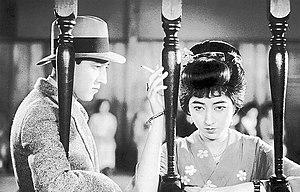
Michiko Oikawa est une actrice japonaise née le 20 octobre 1911 et morte le 30 septembre 1938.
Jeunes filles japonaises sur le port est un film muet japonais réalisé par Hiroshi Shimizu et sorti en 1933.
Ureo Egawa est un acteur japonais né le 7 mai 1902 et mort le 20 mai 1970.